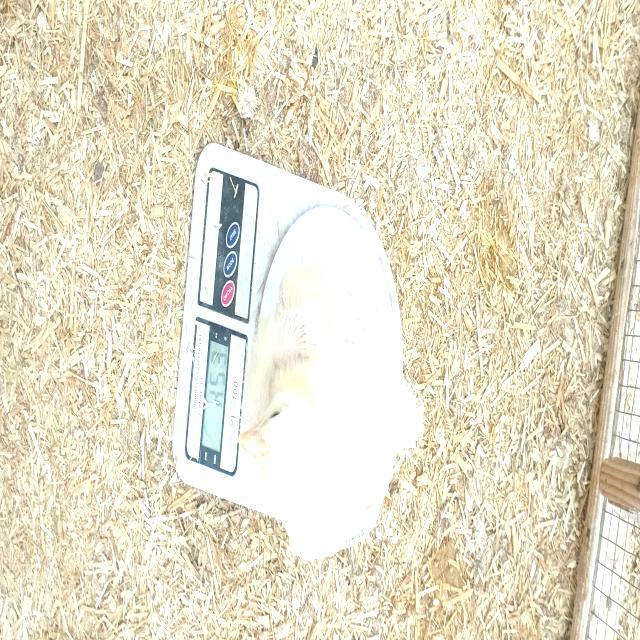
Weight: 422 g